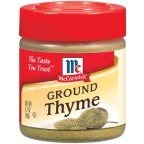
Item Name: McCormick Ground Thyme, 0.7 oz
Bullet Point: 0.7 oz
Product Description: McCormick Ground Thyme (524241) 0.7 oz
Value: 1.0
Unit: Count

Price: 8.25